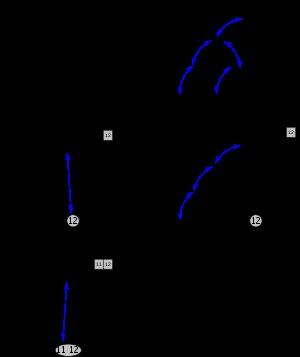
En informatique, le tri par tas est un algorithme de tri par comparaisons. Cet algorithme est de complexité asymptotiquement optimale, c'est-à-dire que l'on démontre qu'aucun algorithme de tri par comparaison ne peut avoir de complexité asymptotiquement meilleure. Sa complexité est proportionnelle à où est la longueur du tableau à trier. Le tri par tas se fait en place, c’est-à-dire qu’il ne nécessite pas l'allocation d'une zone mémoire supplémentaire.